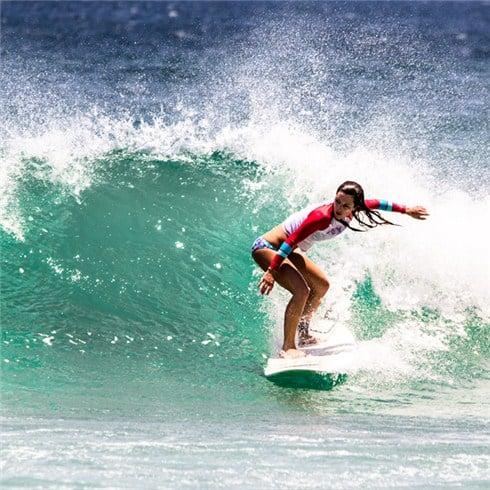
người phụ nữ này đang lướt sóng